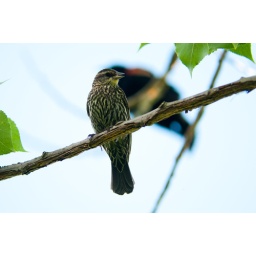
Female red winged black bird, male one in the background. Princess Point, Hamilton, Ontario